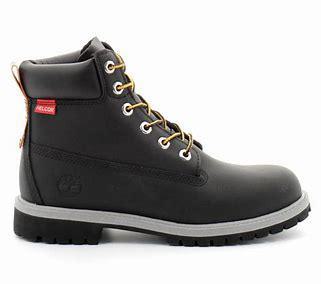
Brand: Timberland
Model: 6